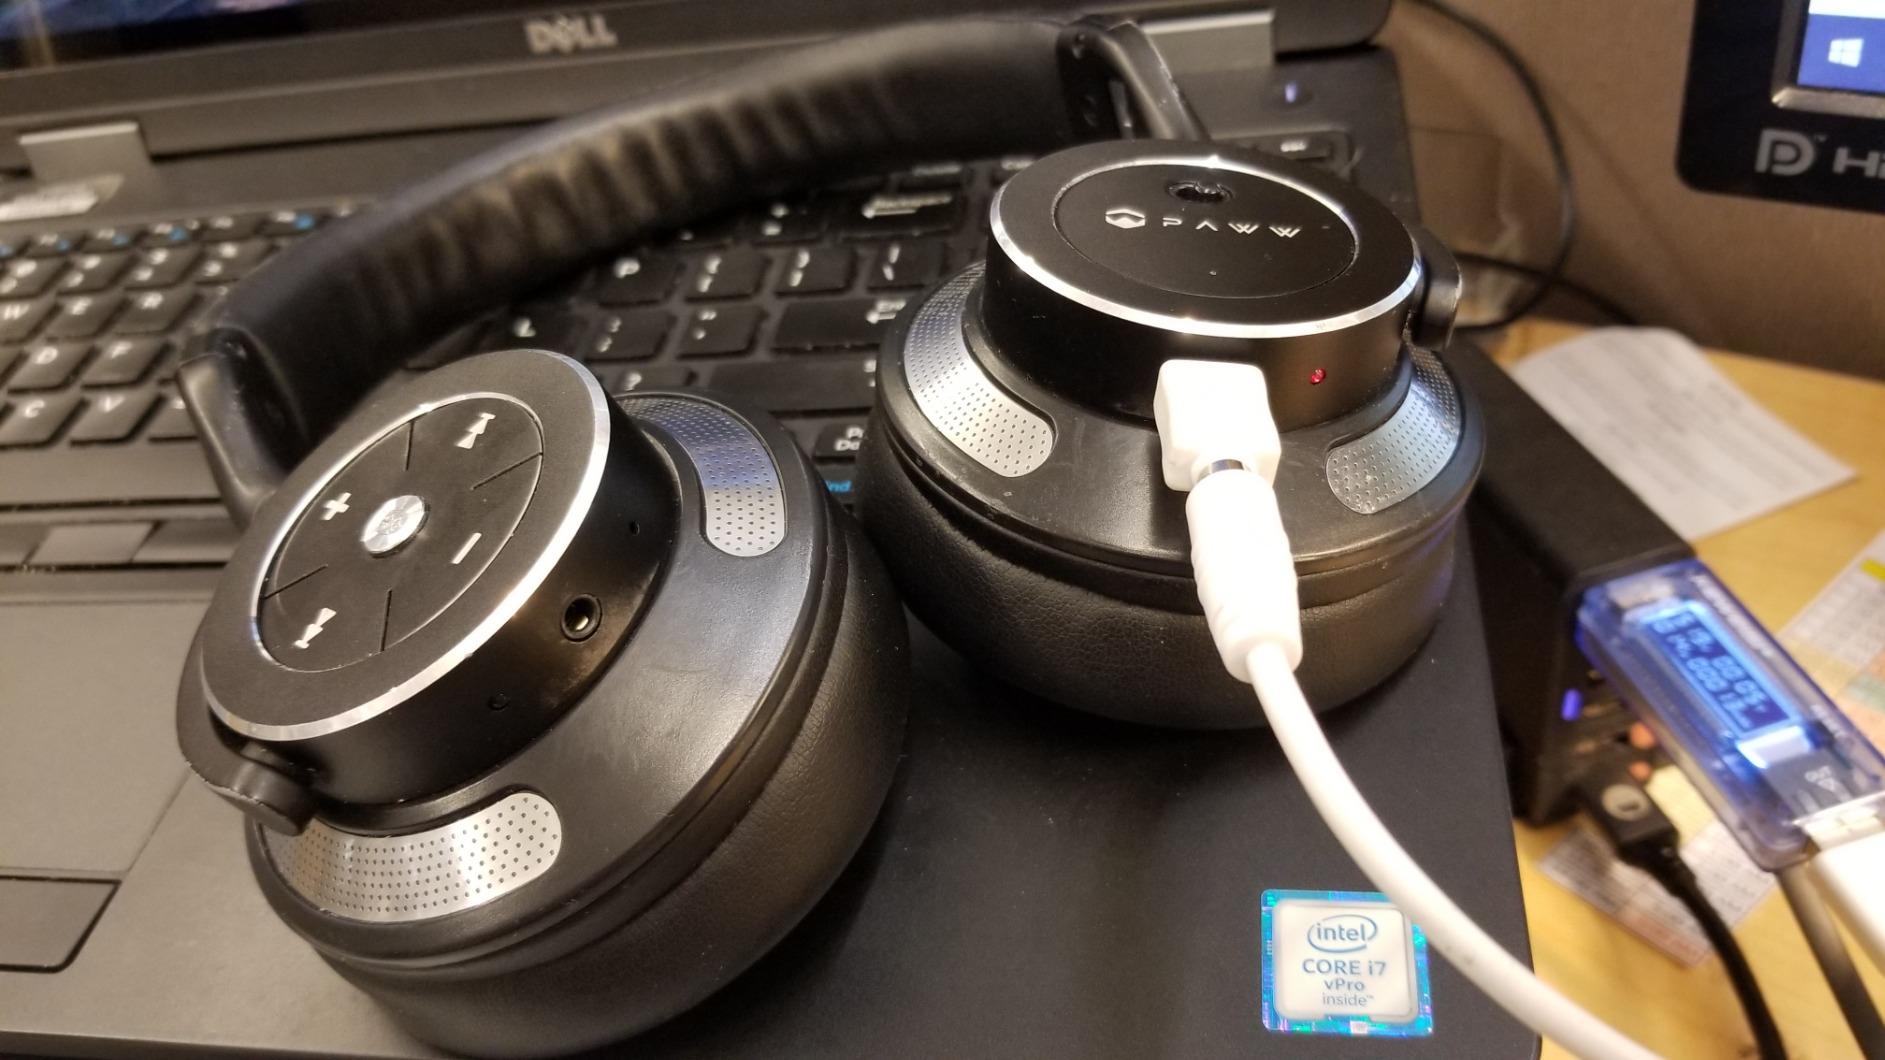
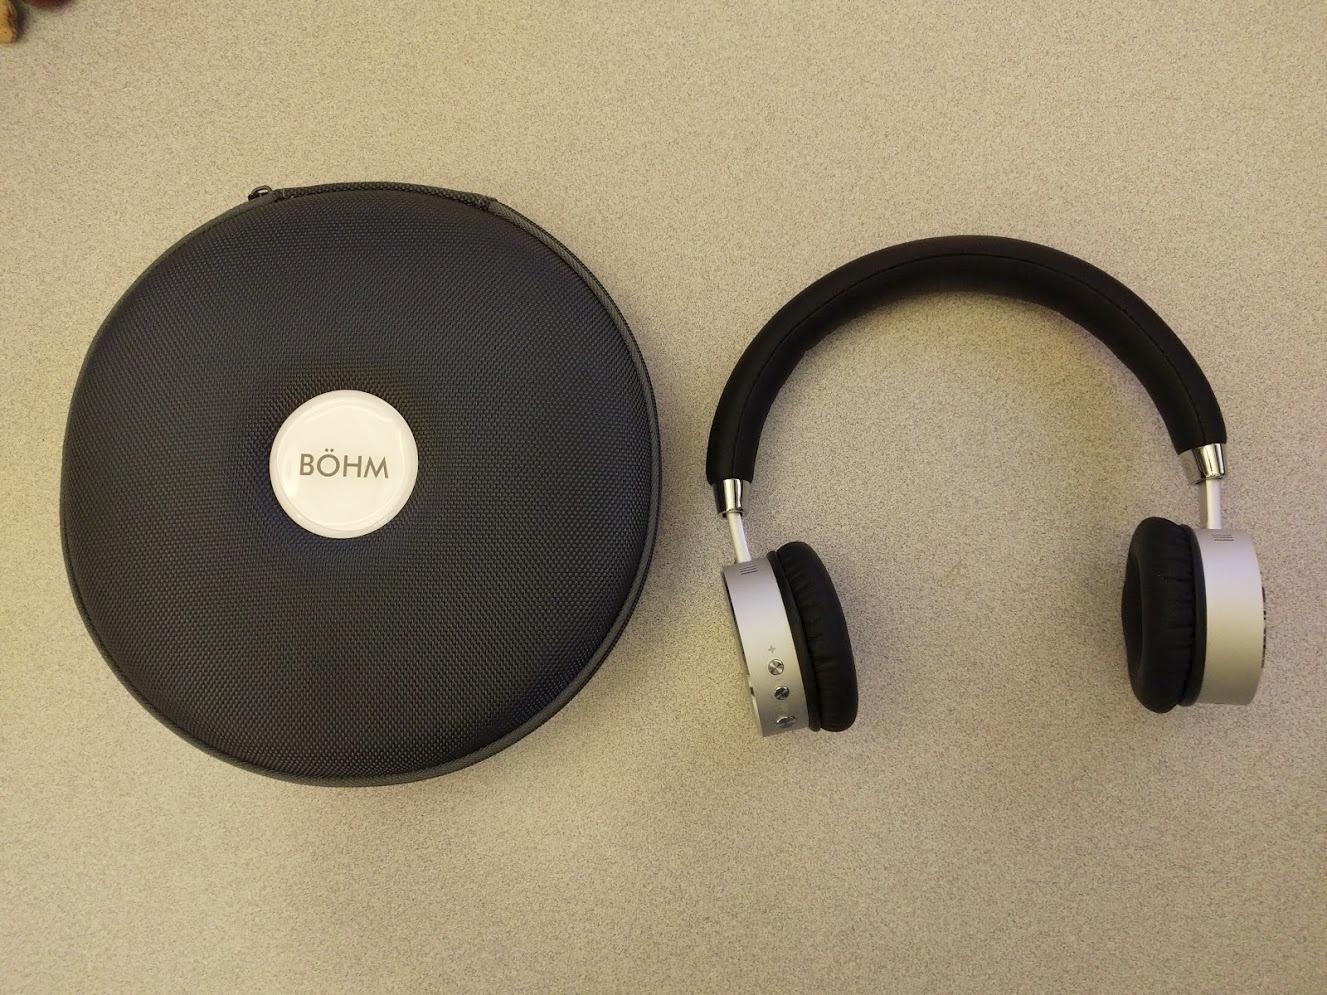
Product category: headphones
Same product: no